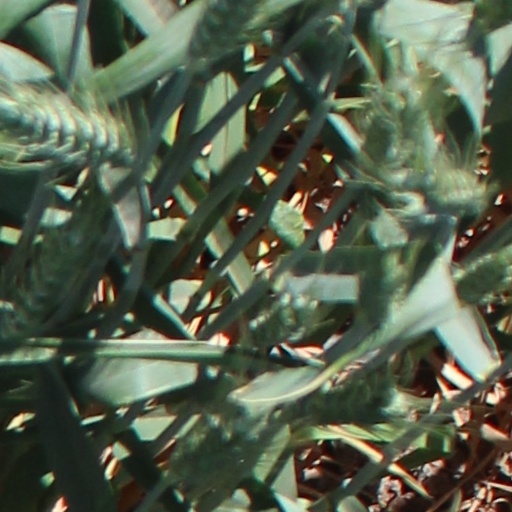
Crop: wheat